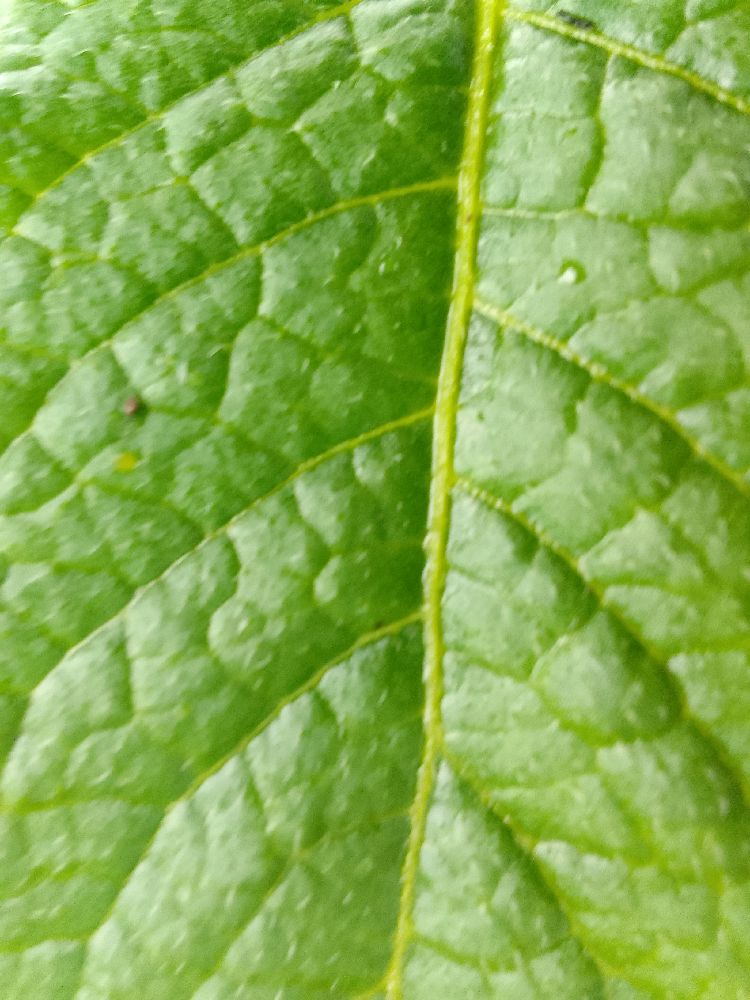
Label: Healthy